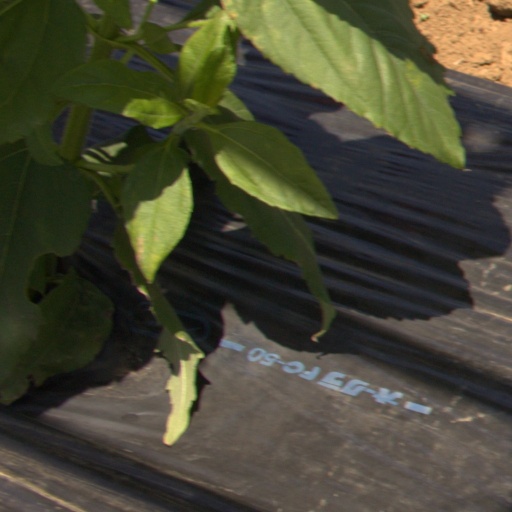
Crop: Jerusalem artichoke